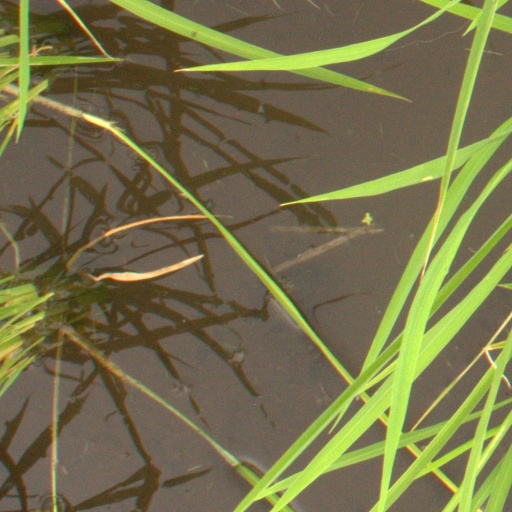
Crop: rice